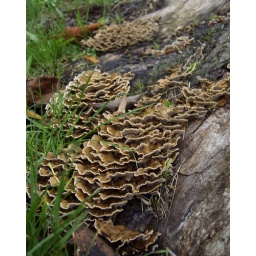
Fungi spotted on a tree trunk by Jesus Lock.